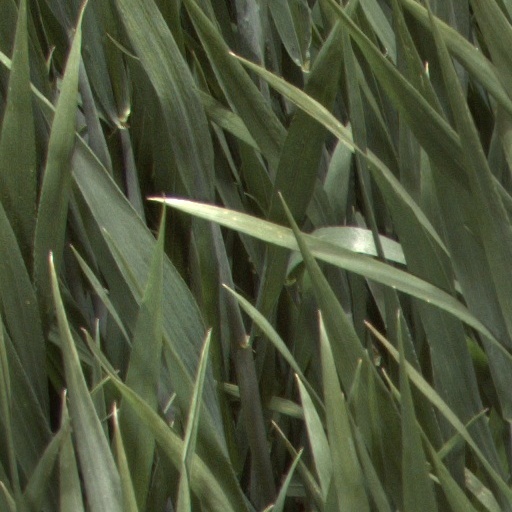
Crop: wheat